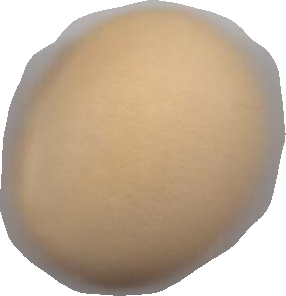
Variety: Grobogan